Fortress of Humaitá

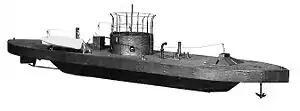
, the first monitor (1861).

In order to gradually map the area the Allies were obliged to resort to "mangrullos" (improvised watch towers) or (a first in South American warfare) captive observation balloons, but the Paraguayans obscured the terrain by lighting fires of damp grass.